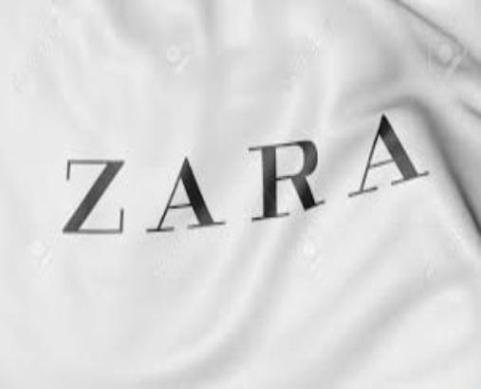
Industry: Clothes